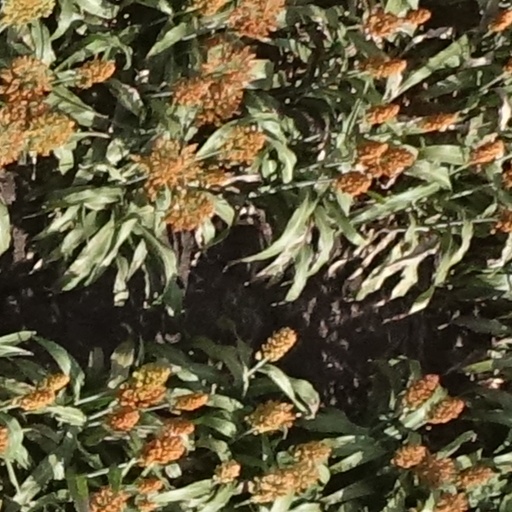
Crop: sorghum